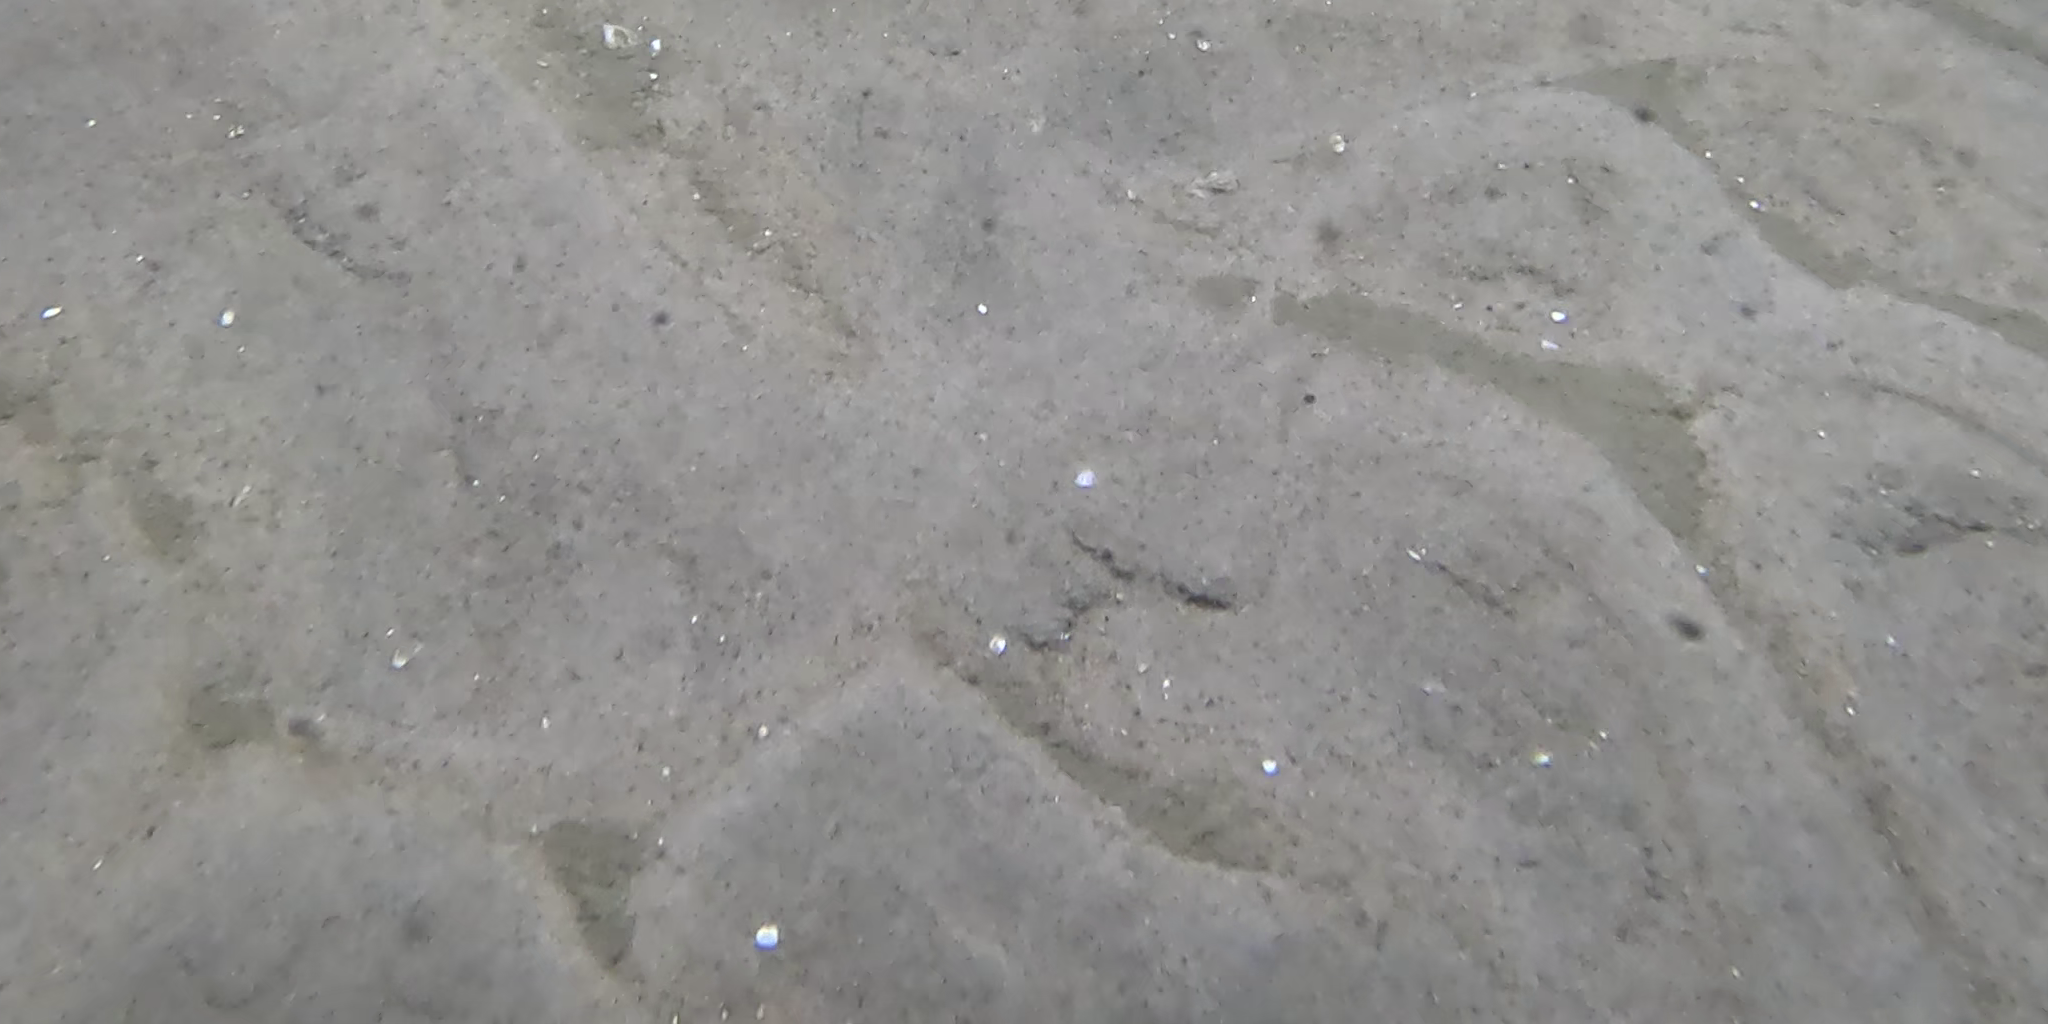
Seabed habitat: sand